Liaoxia station

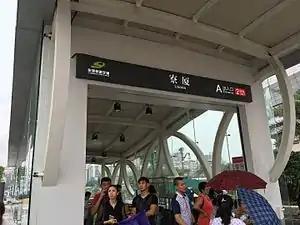

Liaoxia Station is a metro station on Line 2 of the Dongguan Rail Transit in Dongguan, China. It opened on 27 May 2016.